Edmund Halswell

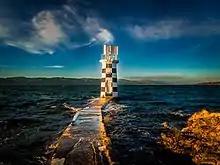
Lighthouse at Point Halswell

Point Halswell is the northernmost location of Miramar Peninsula. The point became a public reserve, under that name, in September 1841. In 1930, the Massey Memorial was unveiled at Point Halswell.